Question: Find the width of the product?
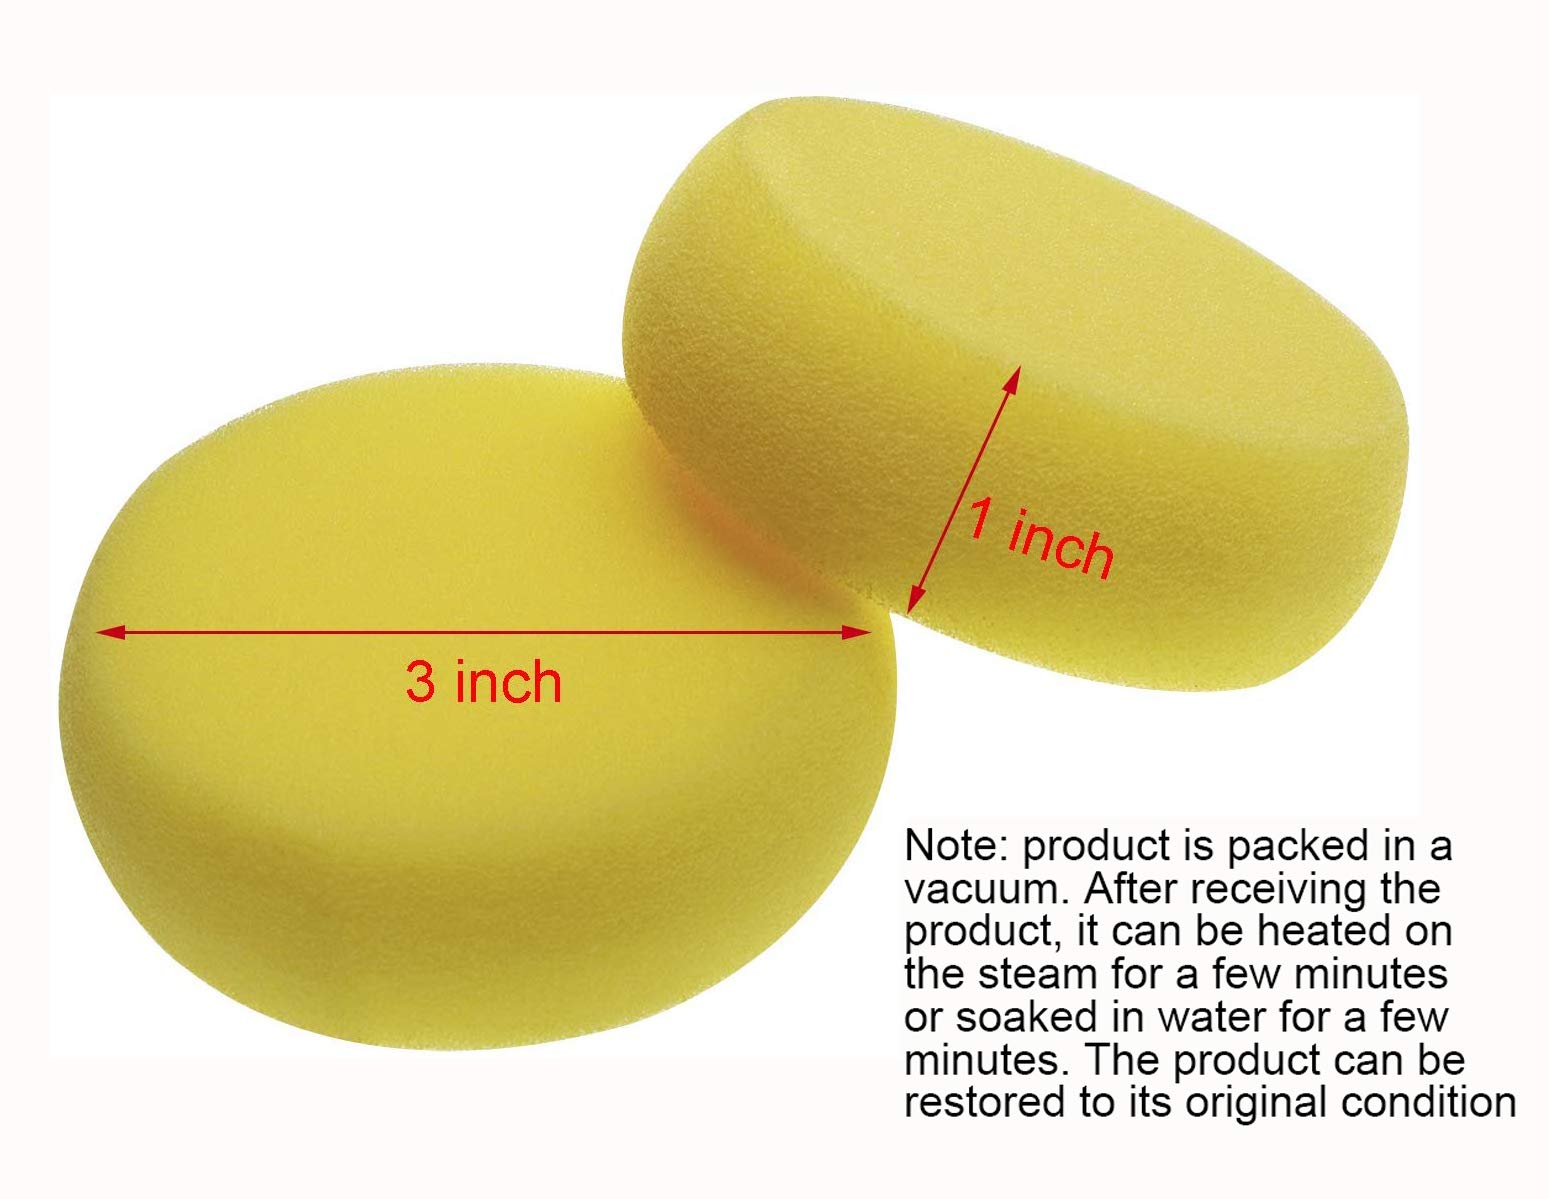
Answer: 3.0 inch